Edward Harley, 4th Earl of Oxford and Earl Mortimer

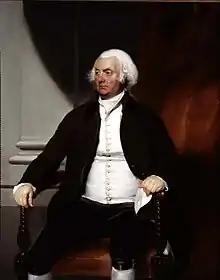
"Portrait of Lord Oxford by Sir Thomas Lawrence, "

Edward Harley, 4th Earl of Oxford and Earl Mortimer, (2 September 1726 – 11 October 1790), styled Lord Harley from 1741 to 1755, was a British peer and Tory politician.